James Craig, 1st Viscount Craigavon

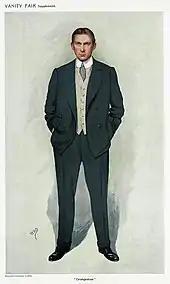
Craig caricatured by WHO for "Vanity Fair", 1911

On his return to Ireland, having received a £100,000 legacy from his father's will, he turned to politics. Following his brother Charles who had successfully stood as an Irish Unionist in a by-election in South Antrim the previous month, in the March 1903 by-election Craig attempted to secure the unionist seat of North Fermanagh. Unlike his brother, he narrowly failed to defeat his Russellite rival (Edward Mitchell). He had to wait until the 1906 General Election to win his first seat, East Down (the constituency he represented until returned from Mid Down in 1918). Already he was playing a leading organisational role for Irish Unionism in Ulster.